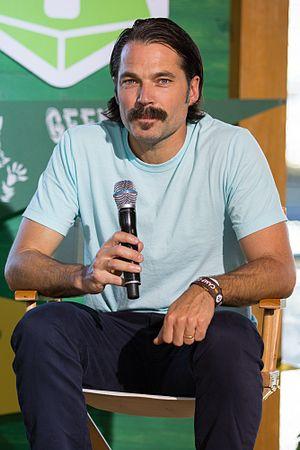
Wynonna Earp est une série télévisée canado-américaine développée par Emily Andras et diffusée aux États-Unis depuis le 1ᵉʳ avril 2016 sur Syfy et au Canada depuis le 4 avril 2016 sur CHCH-DT pour la première saison puis sur Space.